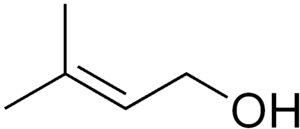
En chimie organique, un prénol est un composé organique de la famille des alcools. La chaîne carbonée d'un prénol est composée d'une répétition d'unités isoprène, ce qui en fait donc un composé de la famille des terpènes.